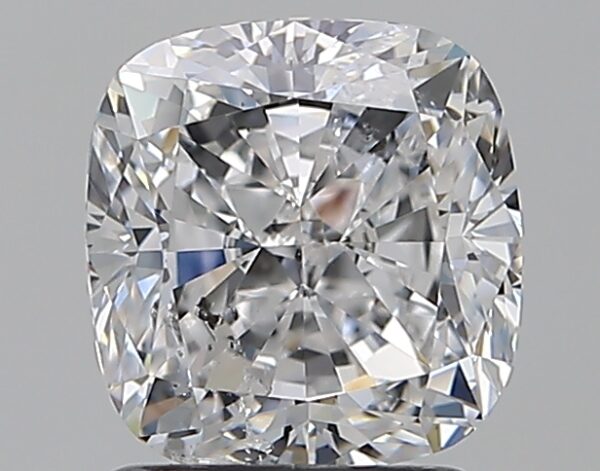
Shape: cushion
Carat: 2.01
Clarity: SI2
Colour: D
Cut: VG
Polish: EX
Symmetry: EX
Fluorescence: M
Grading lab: GIA
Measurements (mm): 7.06 x 6.74 x 4.83